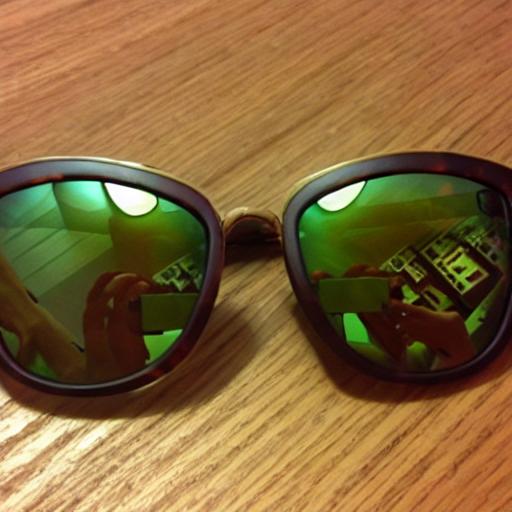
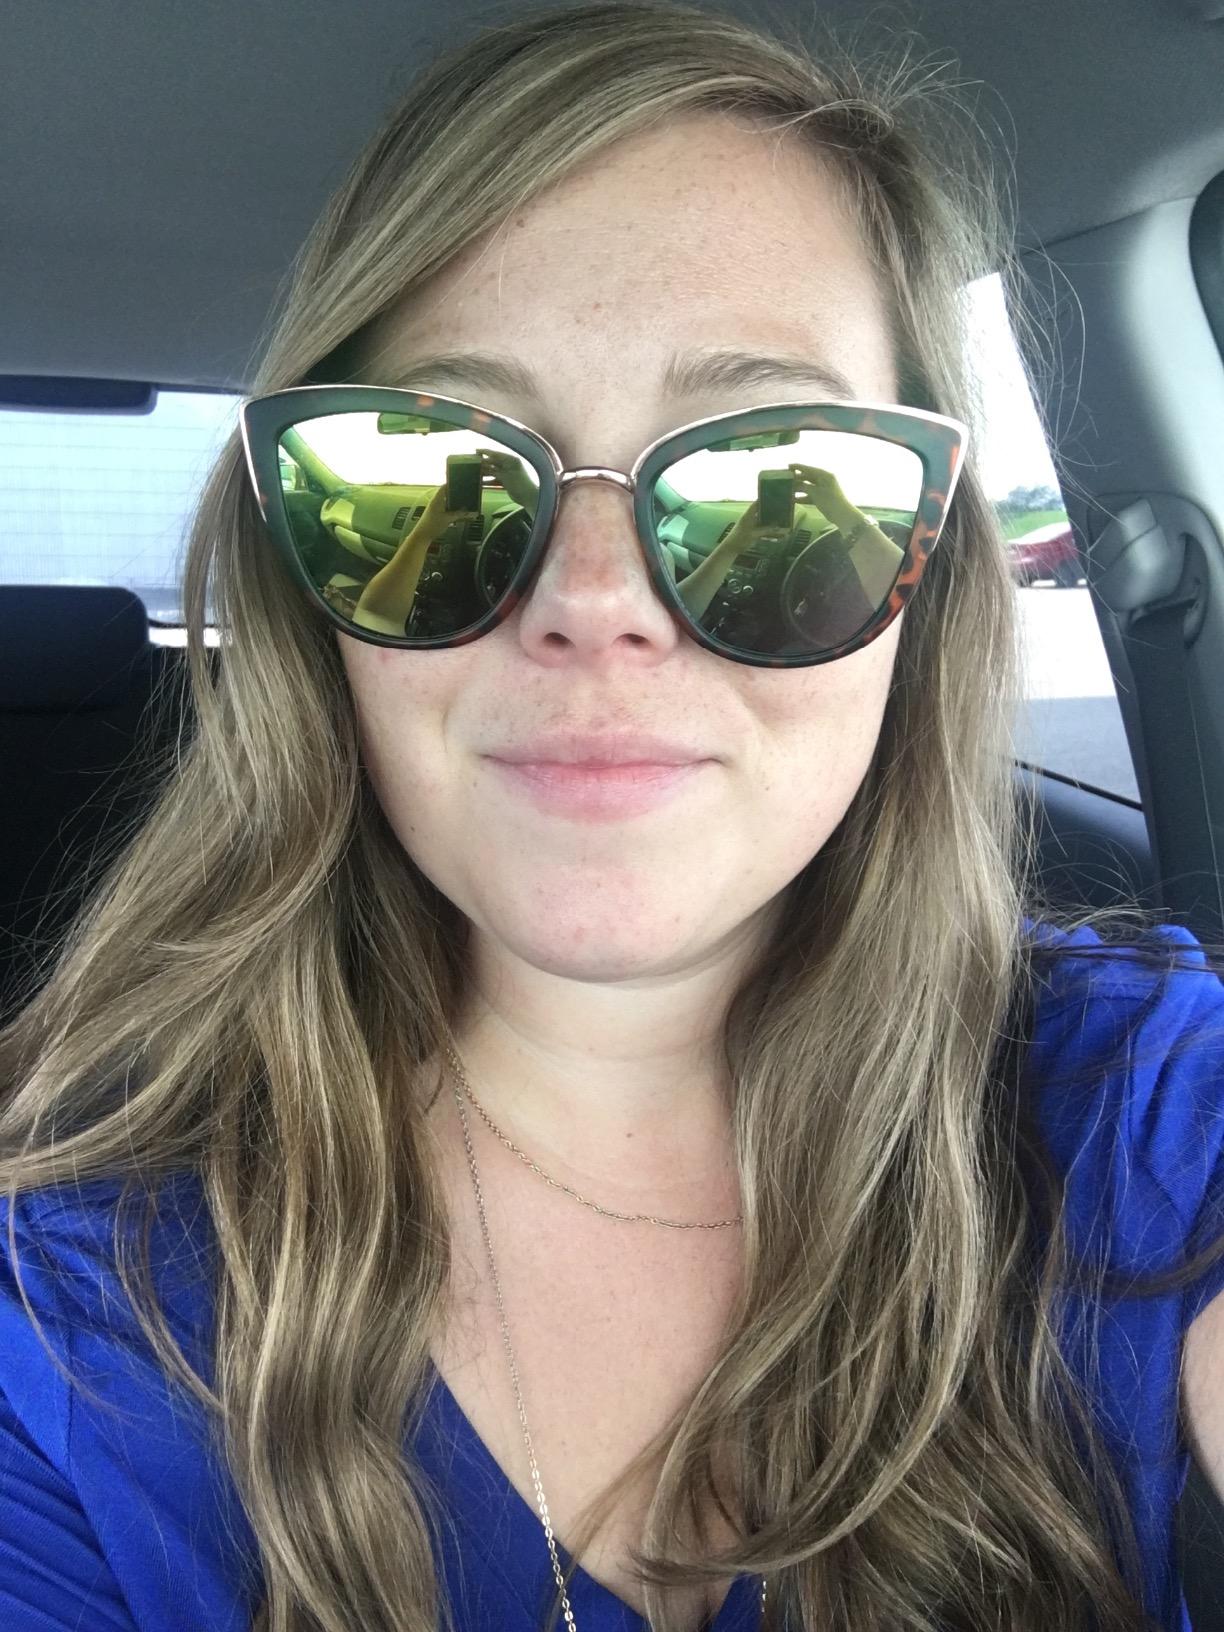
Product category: accessories_sunglasses
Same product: no